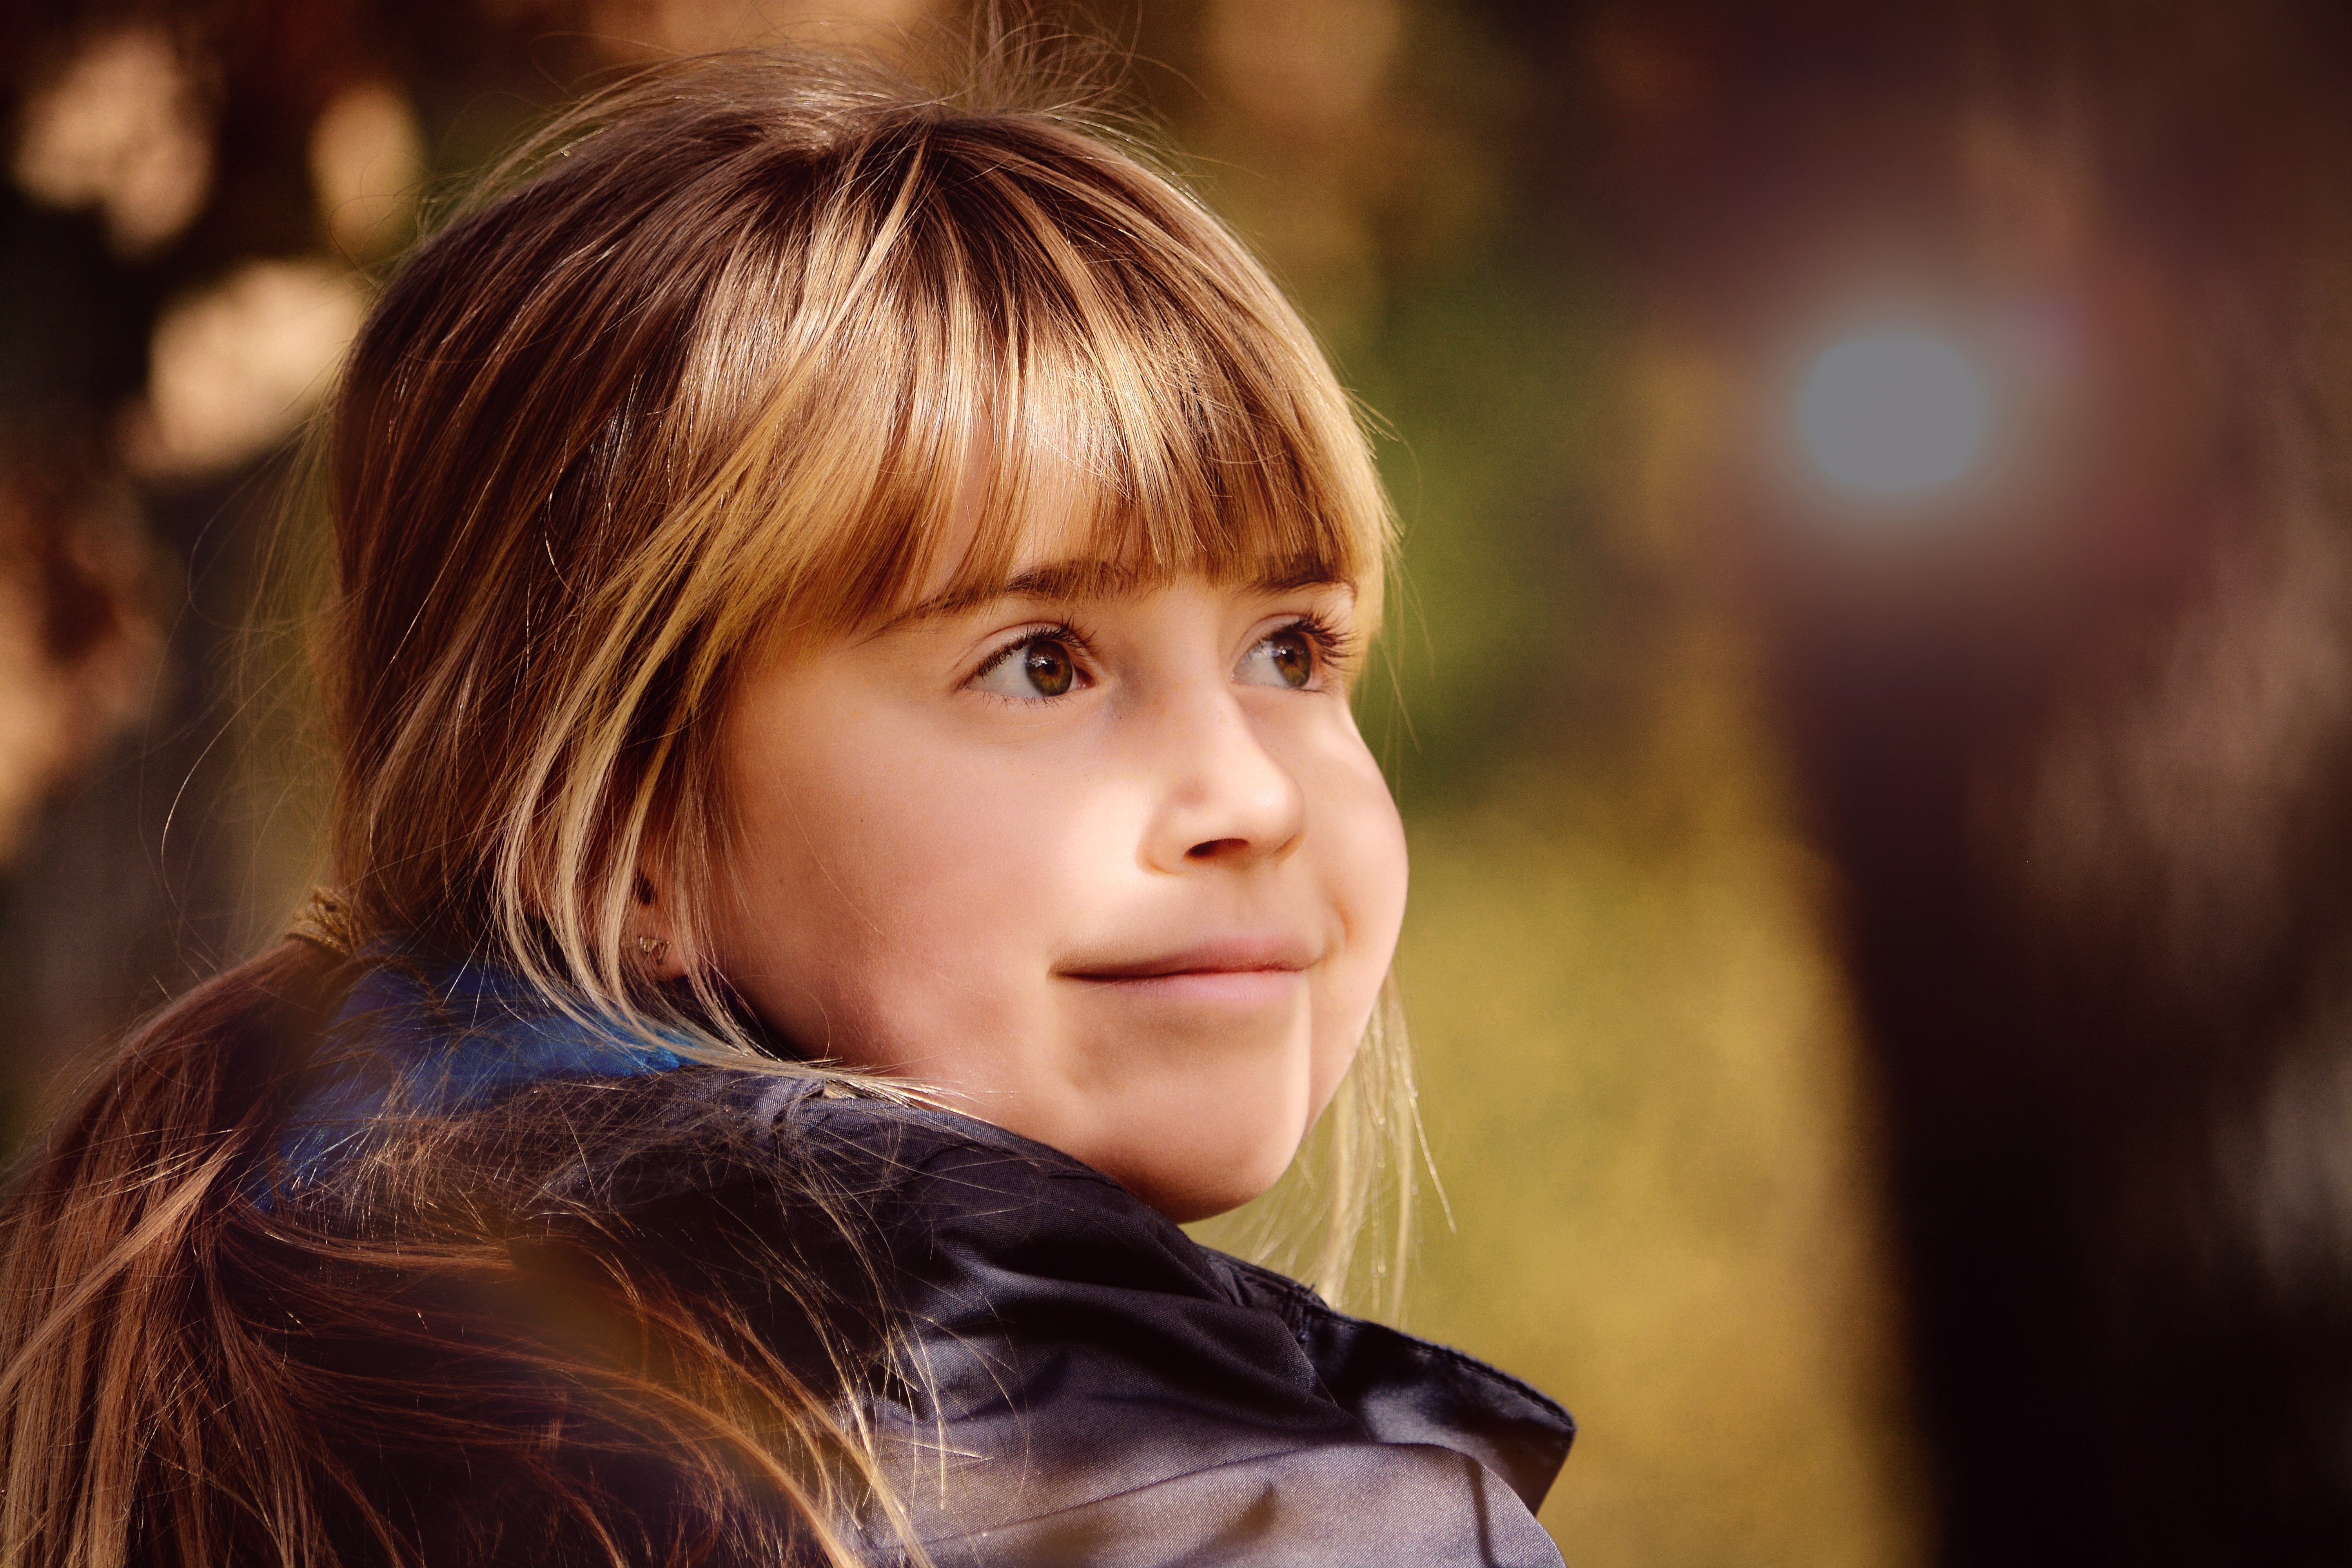
nature, person, girl, woman, hair, portrait, model, child, lady, lighting, facial expression, hairstyle, smile, long hair, close up, face, nose, eye, head, skin, beauty, blond, organ, emotion, brown hair, portrait photography